Travelling Post Office

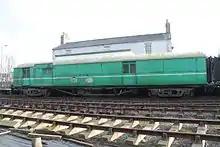
Former An Post travelling post office at the Downpatrick and County Down Railway. Note the P⁊T logo of the Irish Department of Posts and Telegraphs.

A further factor that negatively impacted TPO operations was the Hatfield rail crash during October 2000, which led to numerous restrictions being imposed upon TPOs, including new speed limitations and numerous cancellations across many routes. There were also rising concerns over wellbeing of workers within TPOs, as there was little consideration towards crashworthiness or the wellbeing of the occupants in the event of a major accident. Furthermore, RM had increasingly decided to make use of other means of transporting mail, including aircraft and road vehicles.